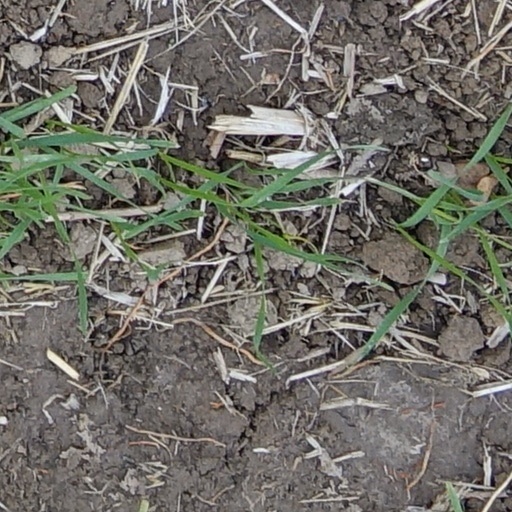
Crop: wheat